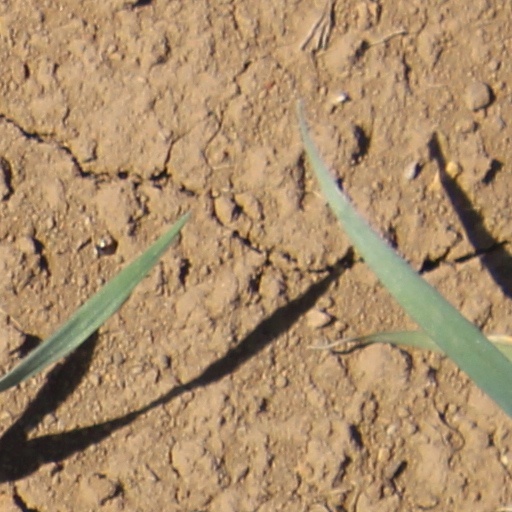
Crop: wheat